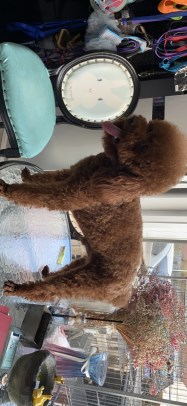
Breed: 7449-n000128-teddy